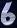
Number: 6